Neustadt (Weinstraße) Hauptbahnhof

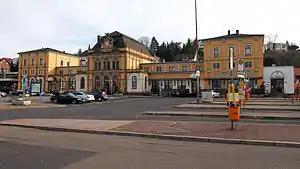

Neustadt (Weinstraße) Hauptbahnhof – called Neustadt a/d. Haardt until 1935 and from 1945 until 1950 – is the central station of in the city of Neustadt in the German state of Rhineland-Palatinate. In addition to the Hauptbahnhof, Rhine-Neckar S-Bahn services stop at "Neustadt (Weinstr) Böbig" halt ("Haltepunkt"). Mußbach station and Neustadt (Weinstr) halt, opened on 19 November 2013, are also located in Neustadt.